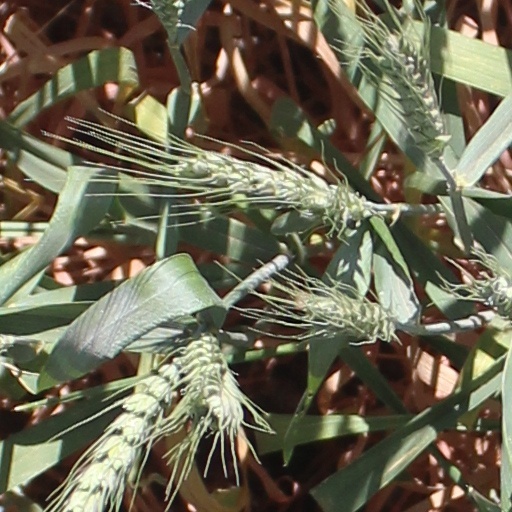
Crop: wheat